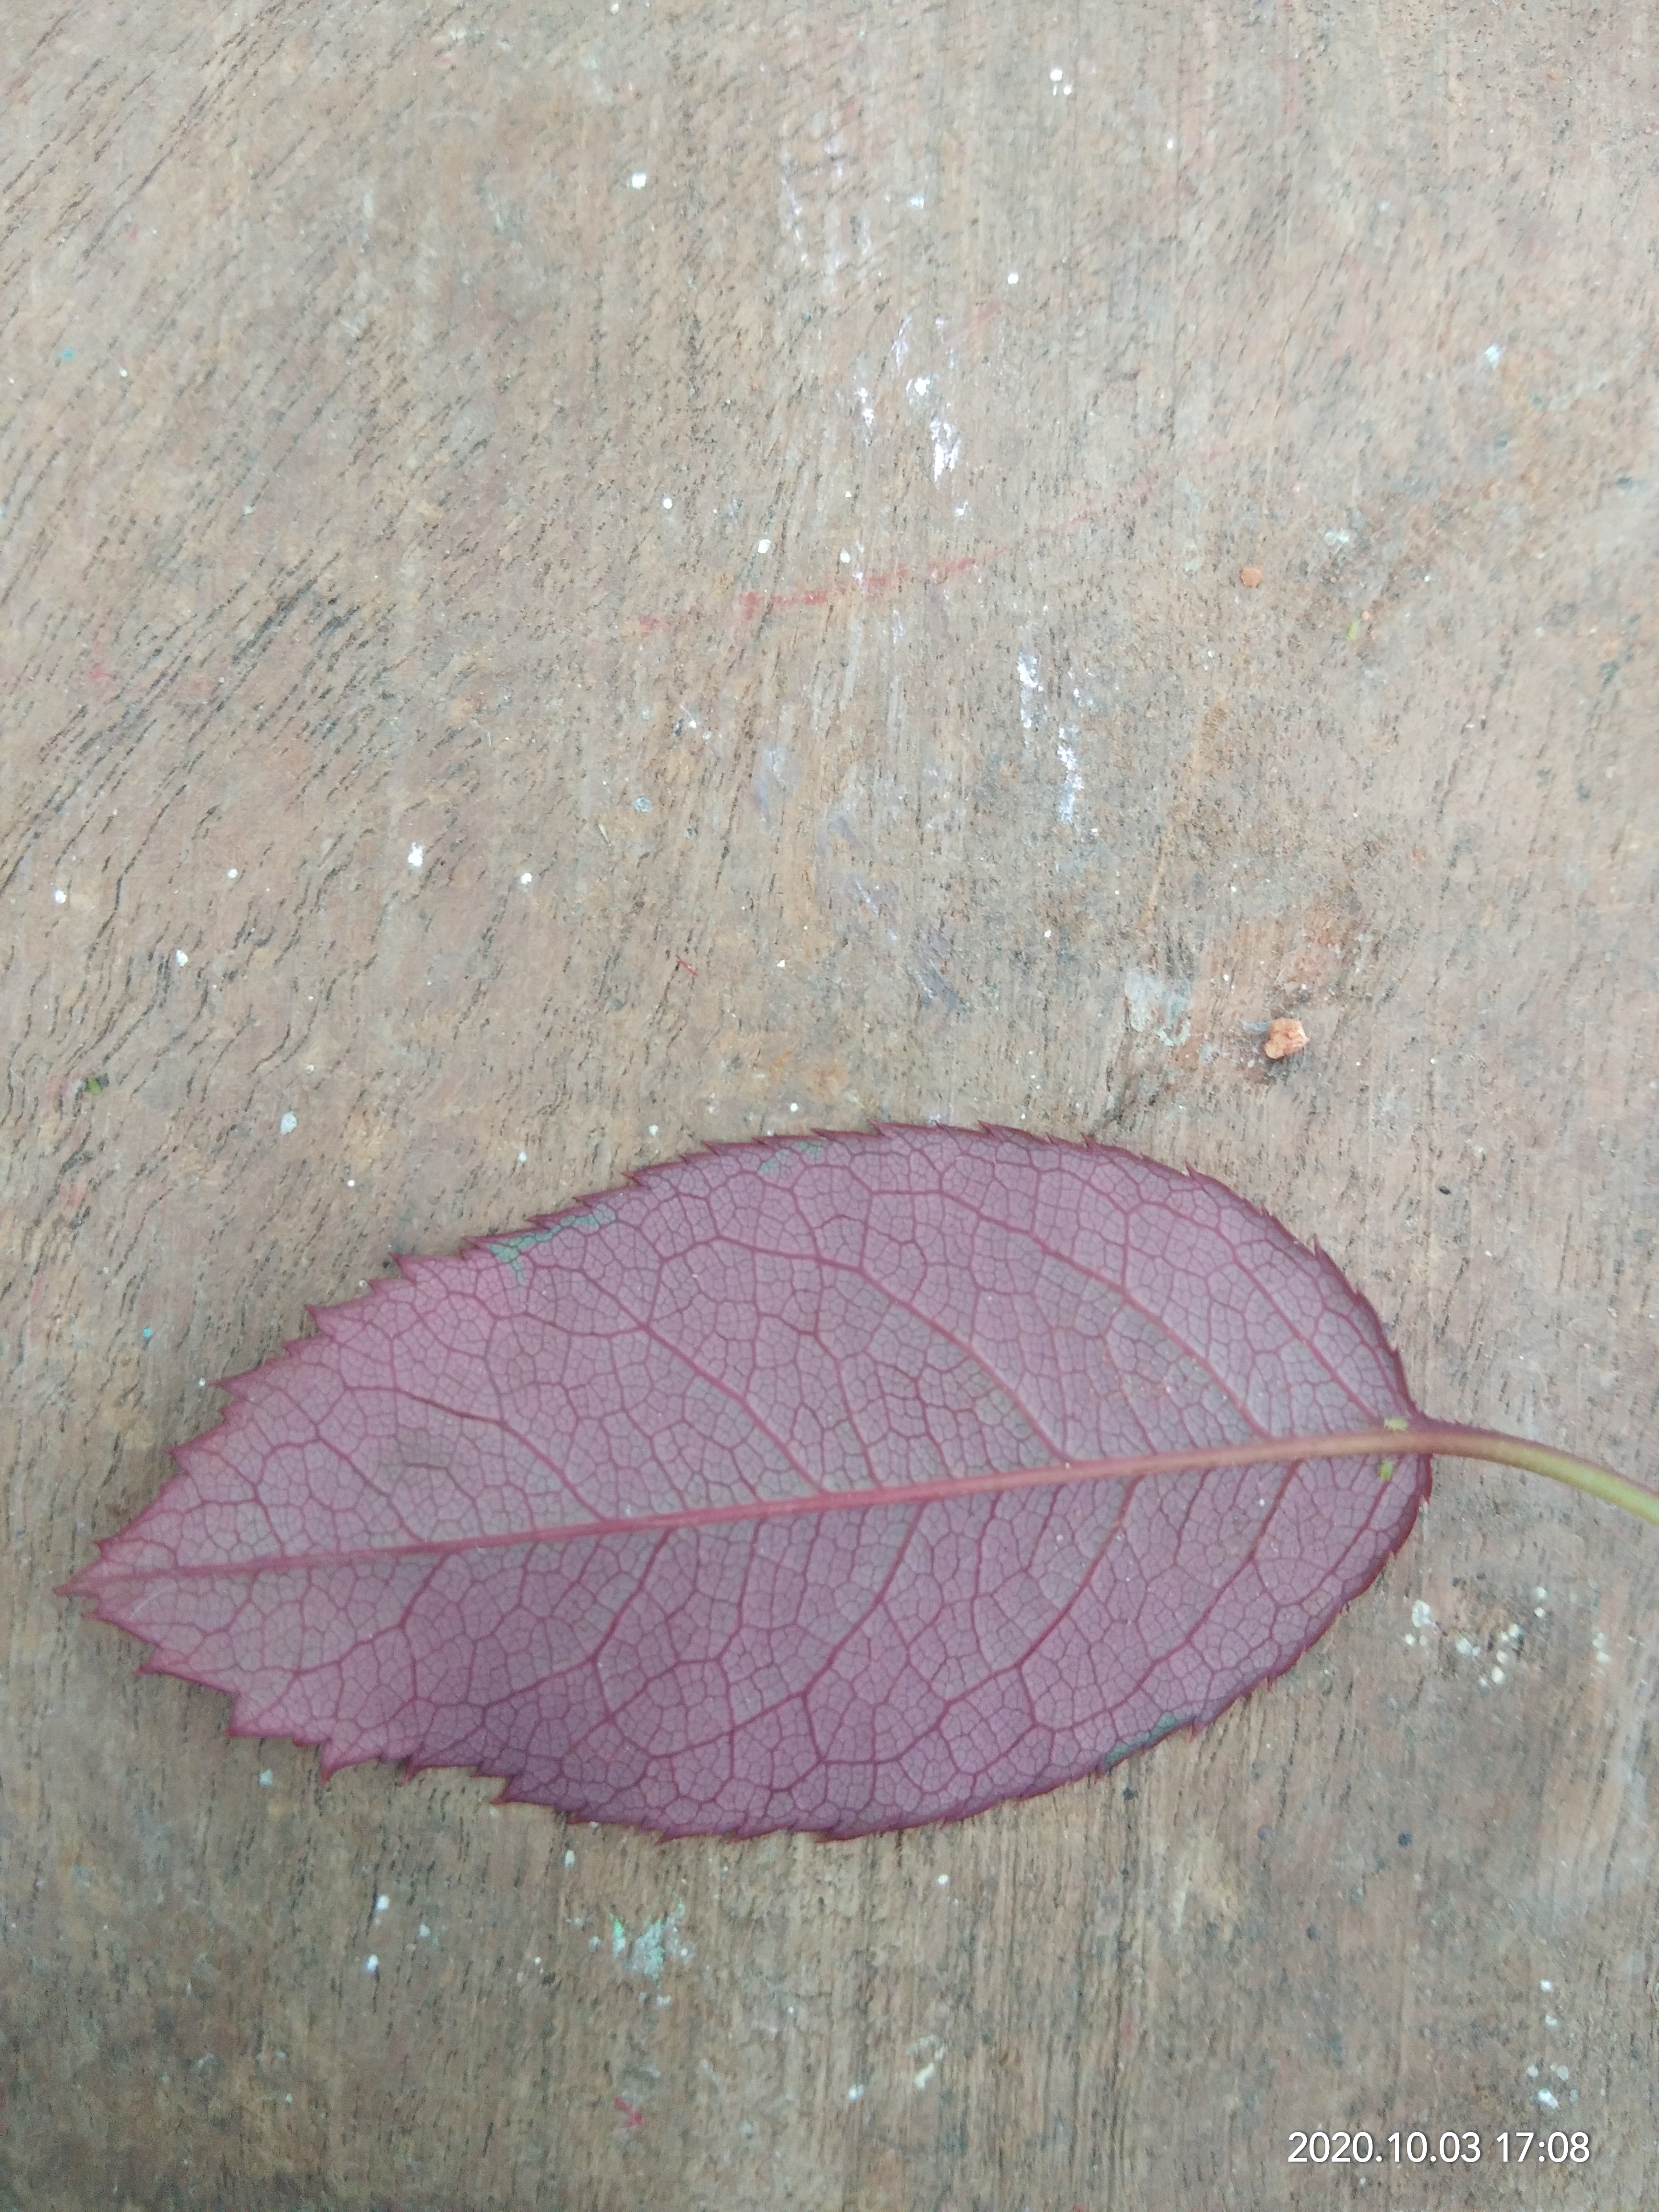
Plant: Rose